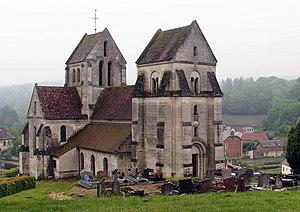
Église Notre-Dame de Septvaux, (Classé, 12
Cet article recense les monuments historiques français classés en 1909.
Cet article recense les monuments historiques du nord de l'Aisne, en France.
L'église Notre-Dame est une église située à Septvaux, en France.